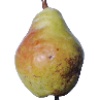
Label: Pear Williams 1